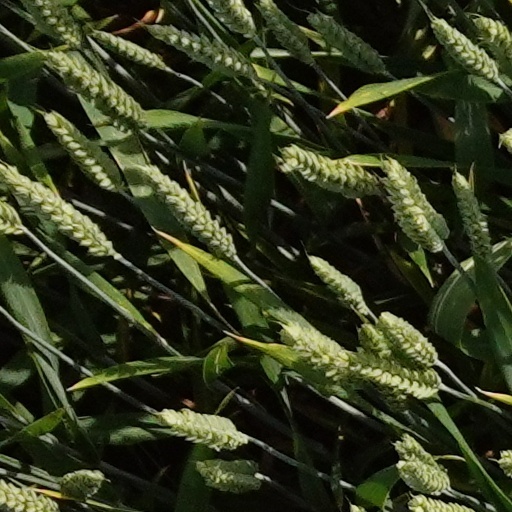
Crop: wheat